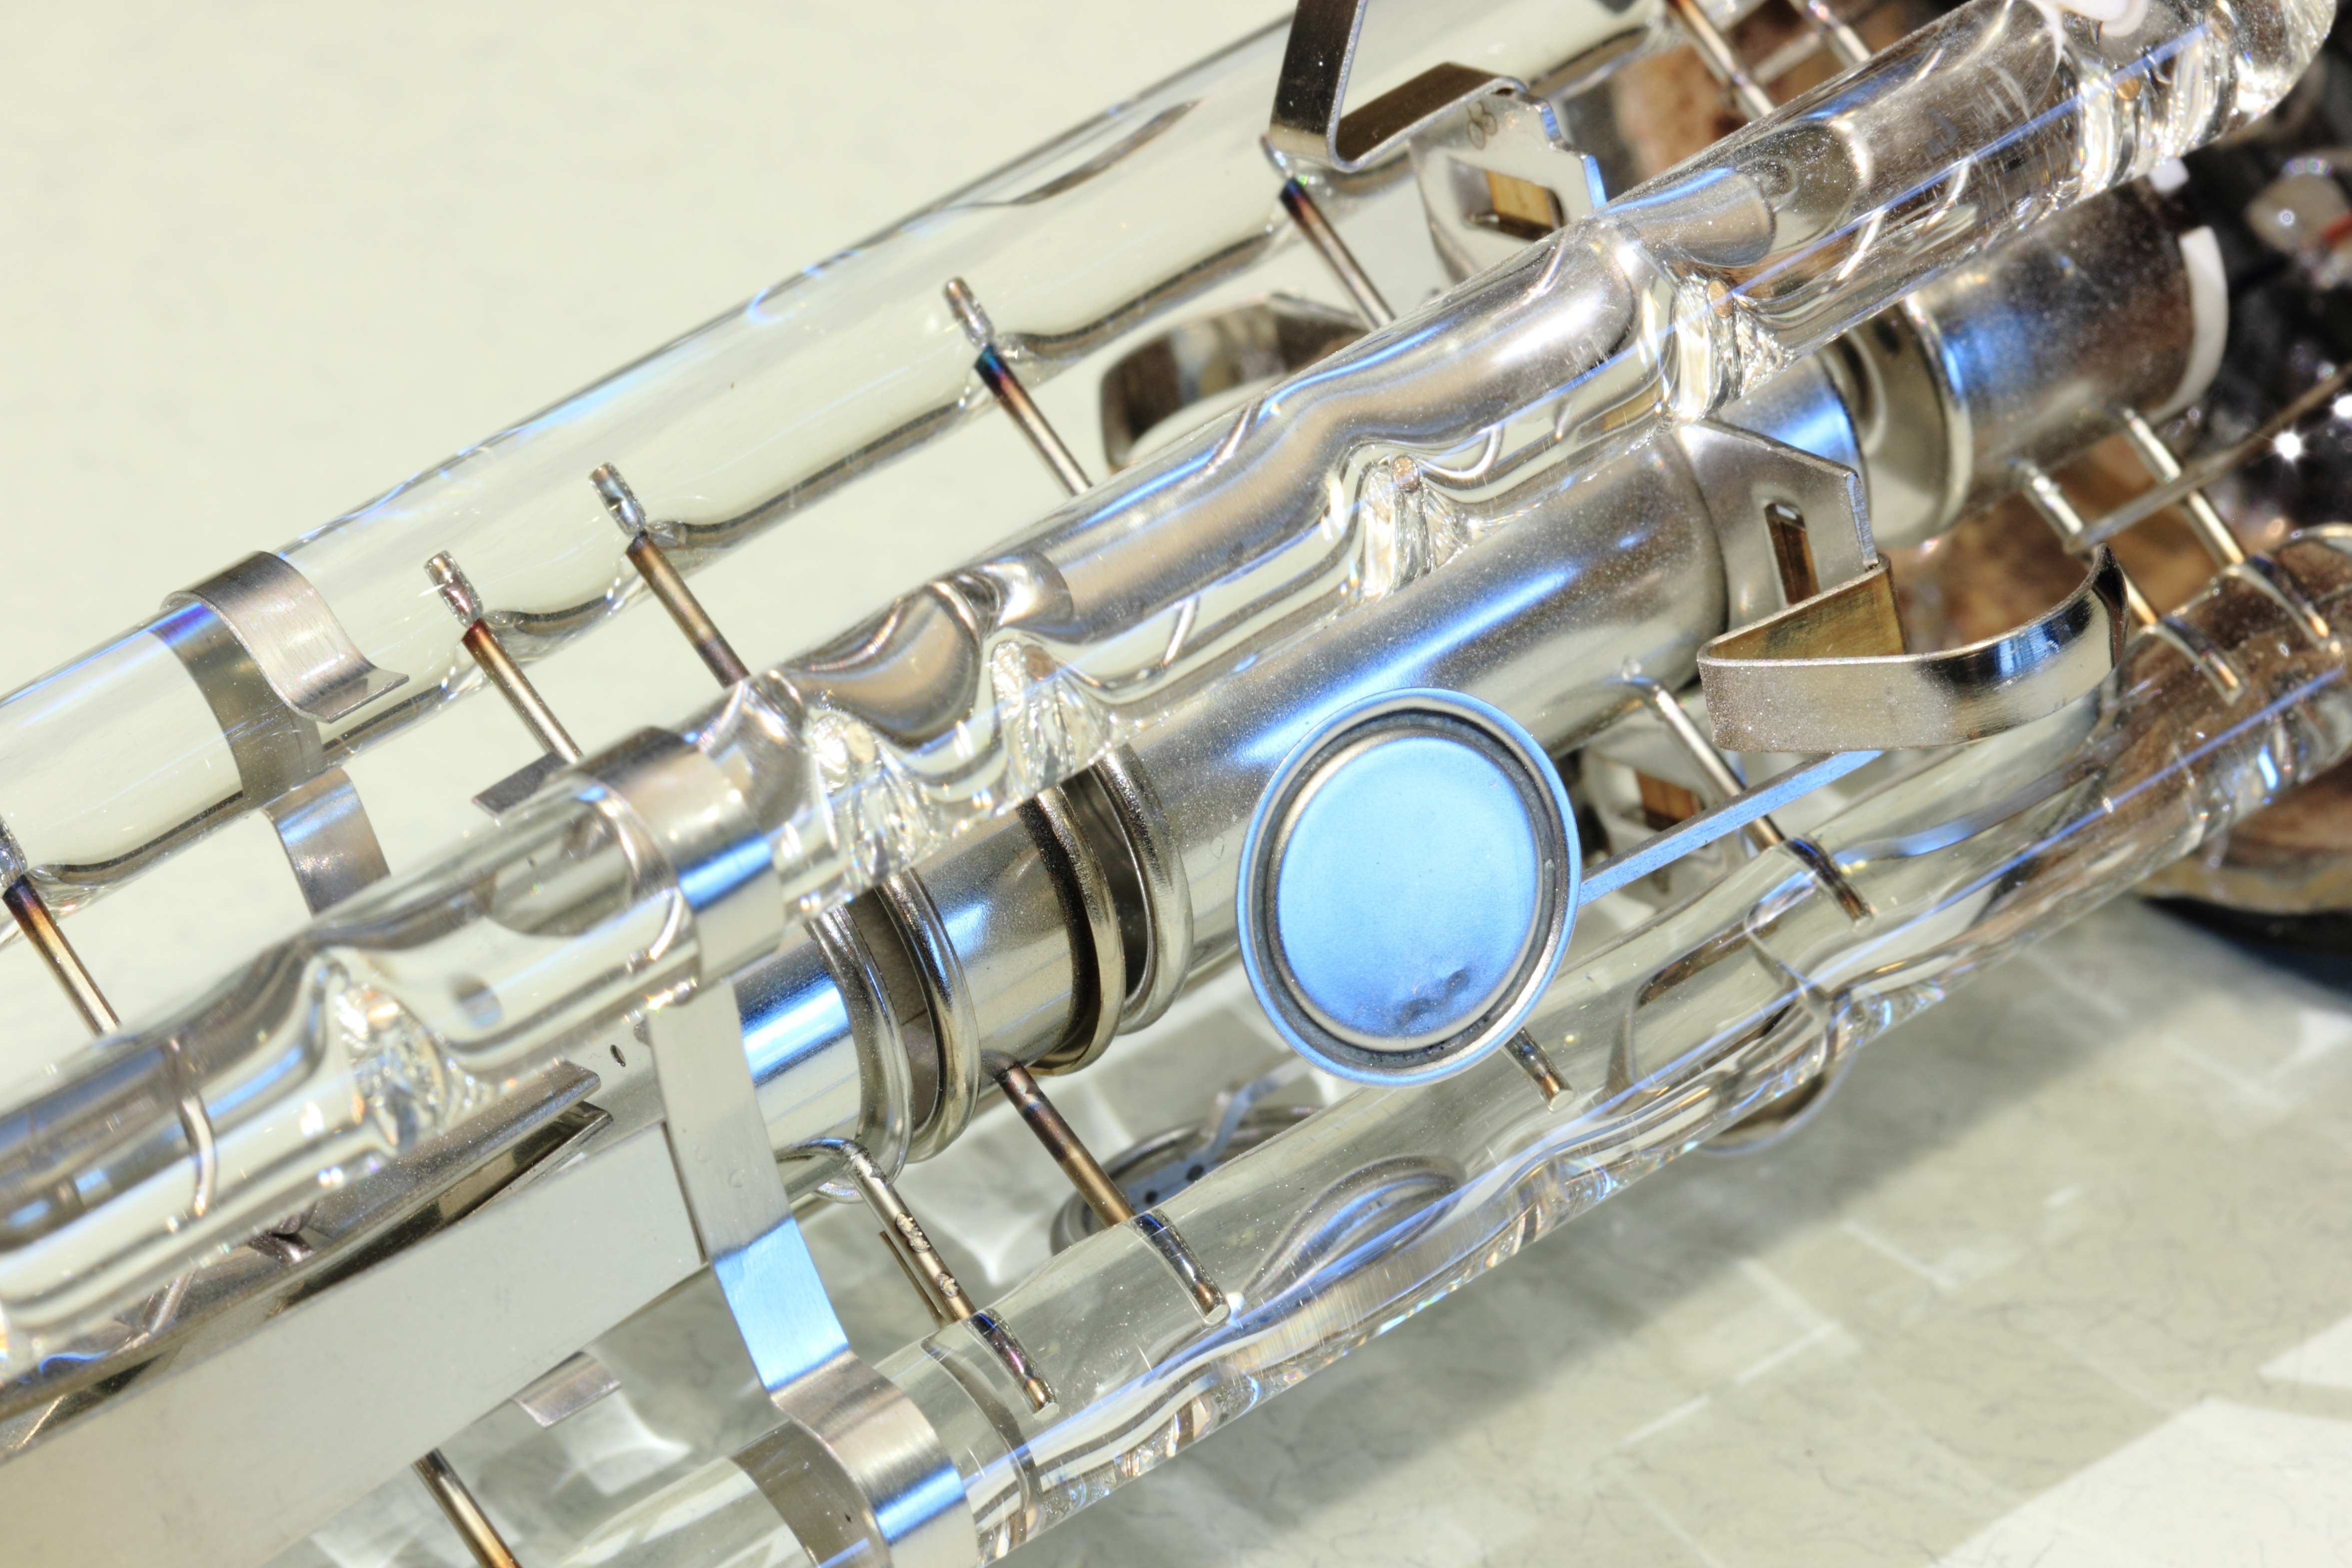
technology, ray, tube, equipment, musical instrument, electronic, tech, saxophone, crt, gun, electron, trumpet, bass guitar, piccolo, wind instrument, brass instrument, oscilloscope, string instrument, woodwind instrument, baritone saxophone, euphonium, types of trombone, saxhorn, alto horn, emitter, cathode